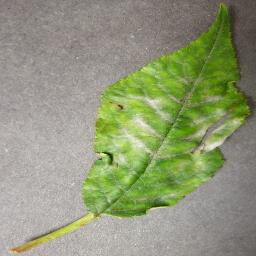
Label: Cherry___Powdery_mildew